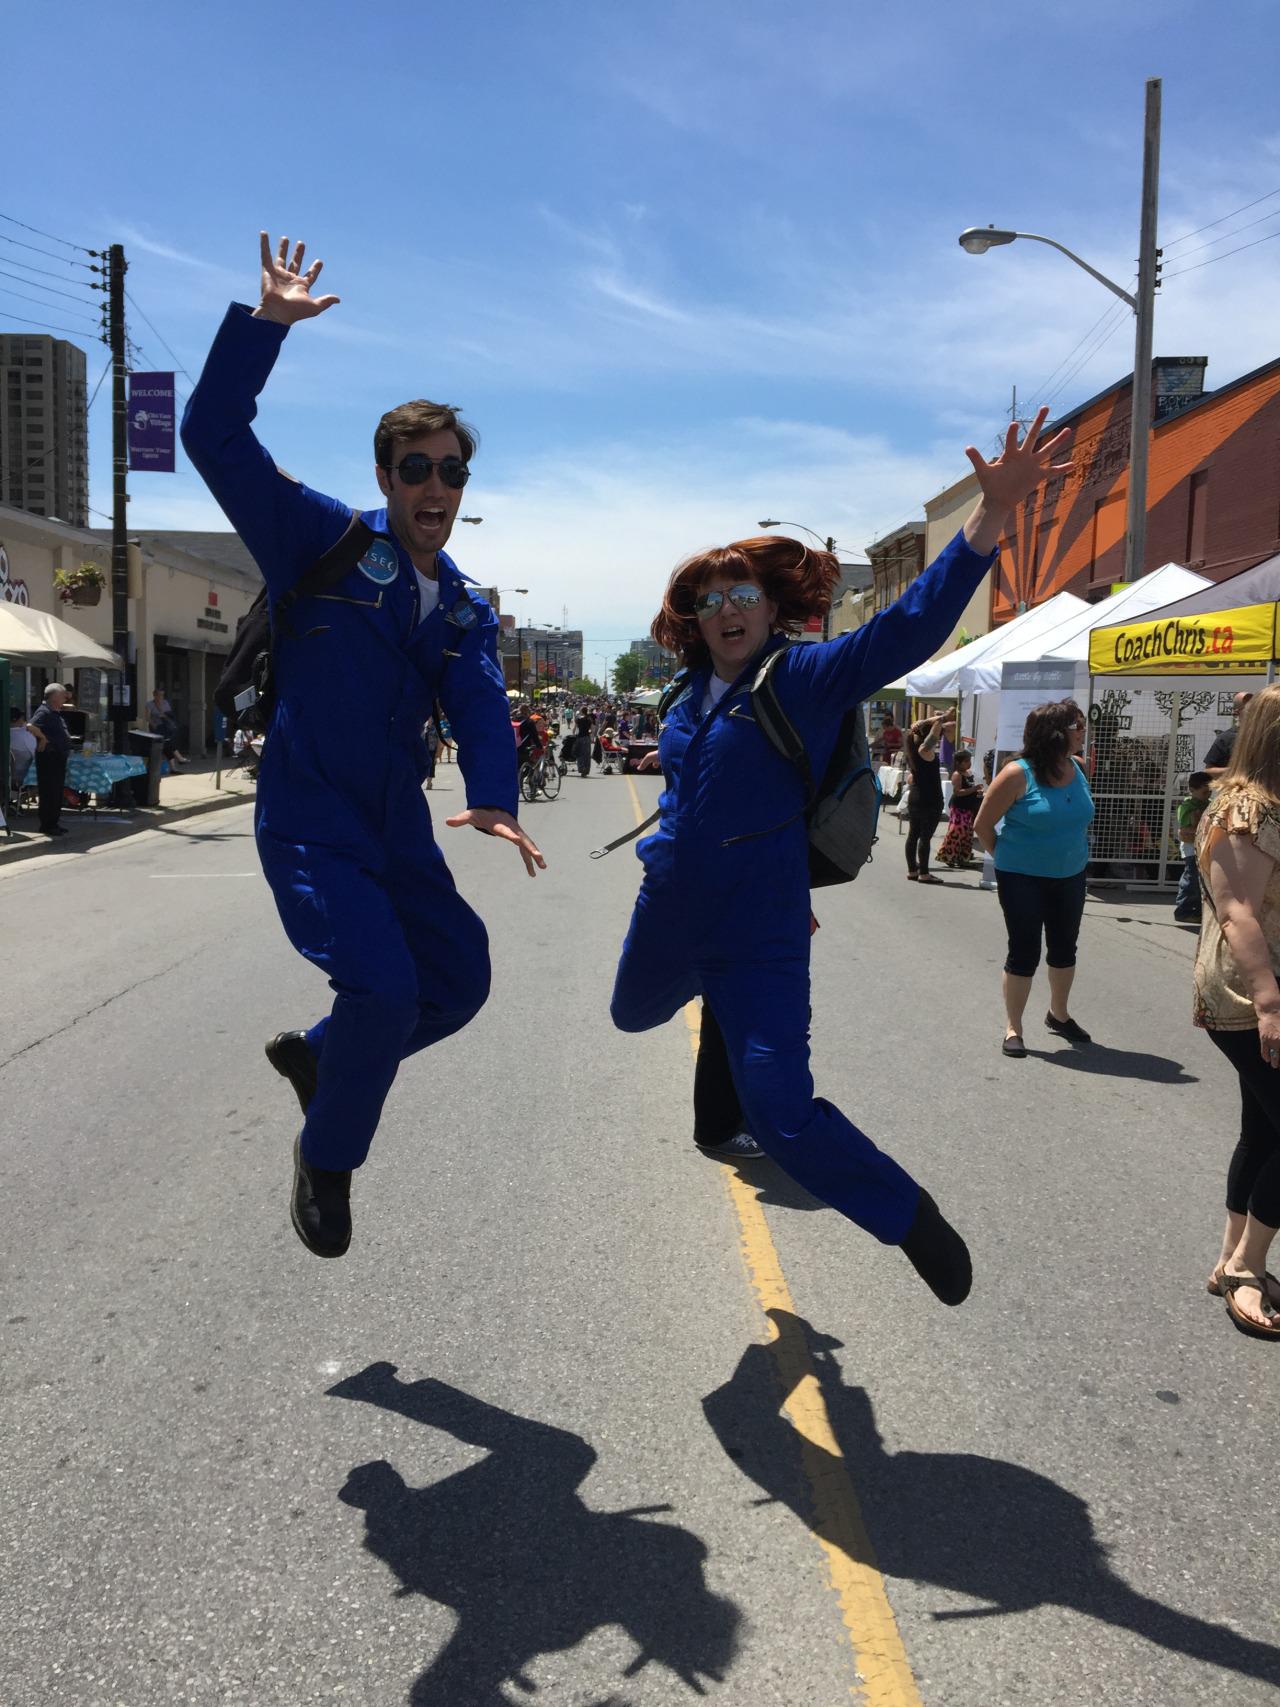
people doing some - g training at festival yesterday .
Relation: Action, Meta